Pitchshifter

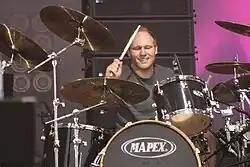
Drummer Jason Bowld in June 2008

In 2009, the band announced in their official website that they were working on a new album. Frontman JS Clayden stated that "It's been refreshing to get back in the demo studio. We are taking this record in a few places we haven't been before in terms of guitar work. Brian Harrah [Professional Murder Music and Tura Satana] is writing with me on guitar at The Manor Studios, and Jason is jamming at his place. So far we are having a blast and kicking ass. There are a few new moves in terms of song timing and vocals that have us all jazzed. I guess you'll just have to wait and see what we came up with." In late 2009, guitarist Tim Rayner was diagnosed with b cell lymphoma while on vacation in Australia and underwent treatment. In February 2010, he arrived in the UK and started radiotherapy. The band headlined the Wakefield Rock Festival on 15 May 2010.